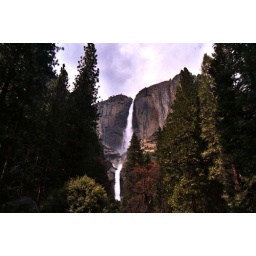
Upper and Lower Yosemite Falls surrounded by trees. The water was running high in March.